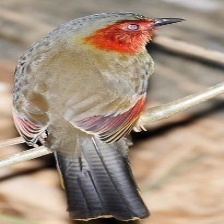
Species: SCARLET FACED LIOCICHLA
Scientific name: LIOCICHLA RIPPONI